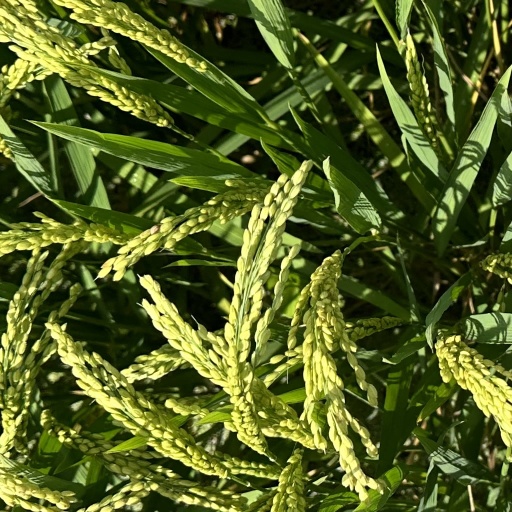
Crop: rice